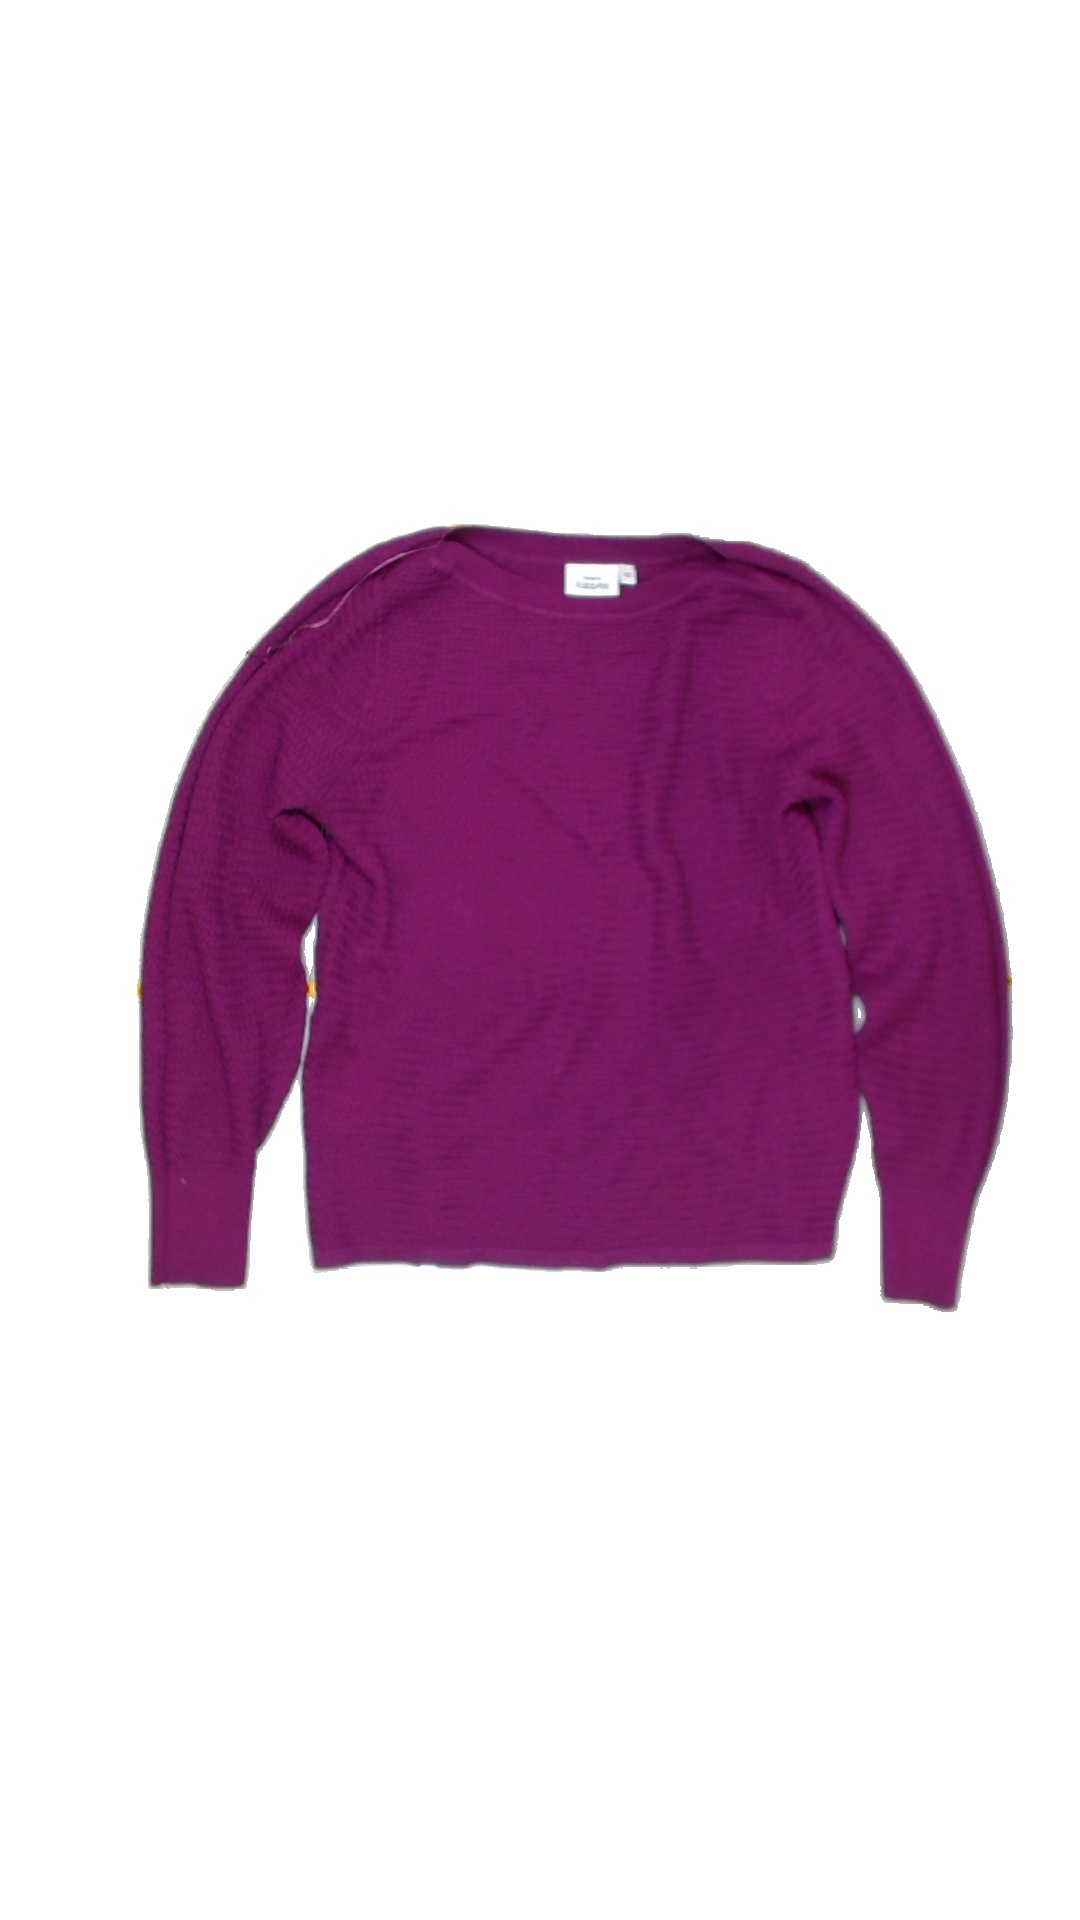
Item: Sweater (Ladies)
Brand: Kappahl
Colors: Purple
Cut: C-collar
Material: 57% Acrylic, 43% cotton
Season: All
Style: No trend
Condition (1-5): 5
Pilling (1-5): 5
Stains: No
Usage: Reuse
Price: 50-100